May 2022 Canadian derecho

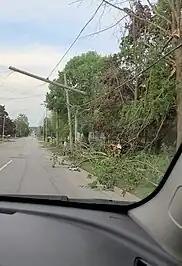

The derecho impacted roughly 15.6 million people, representing about 41 percent of Canada's population. Strong winds downed over 1,900 hydro poles, five metal transmission towers, and numerous trees along the path of the derecho. The damage included the downing of over 300 power poles in Ottawa. In Quebec, the Laurentides, Lanaudière, and l’Outaouais were most affected.